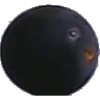
Label: Grape Blue 1